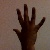
The image shows a hand gesture representing the number 5 in Indian Sign Language.